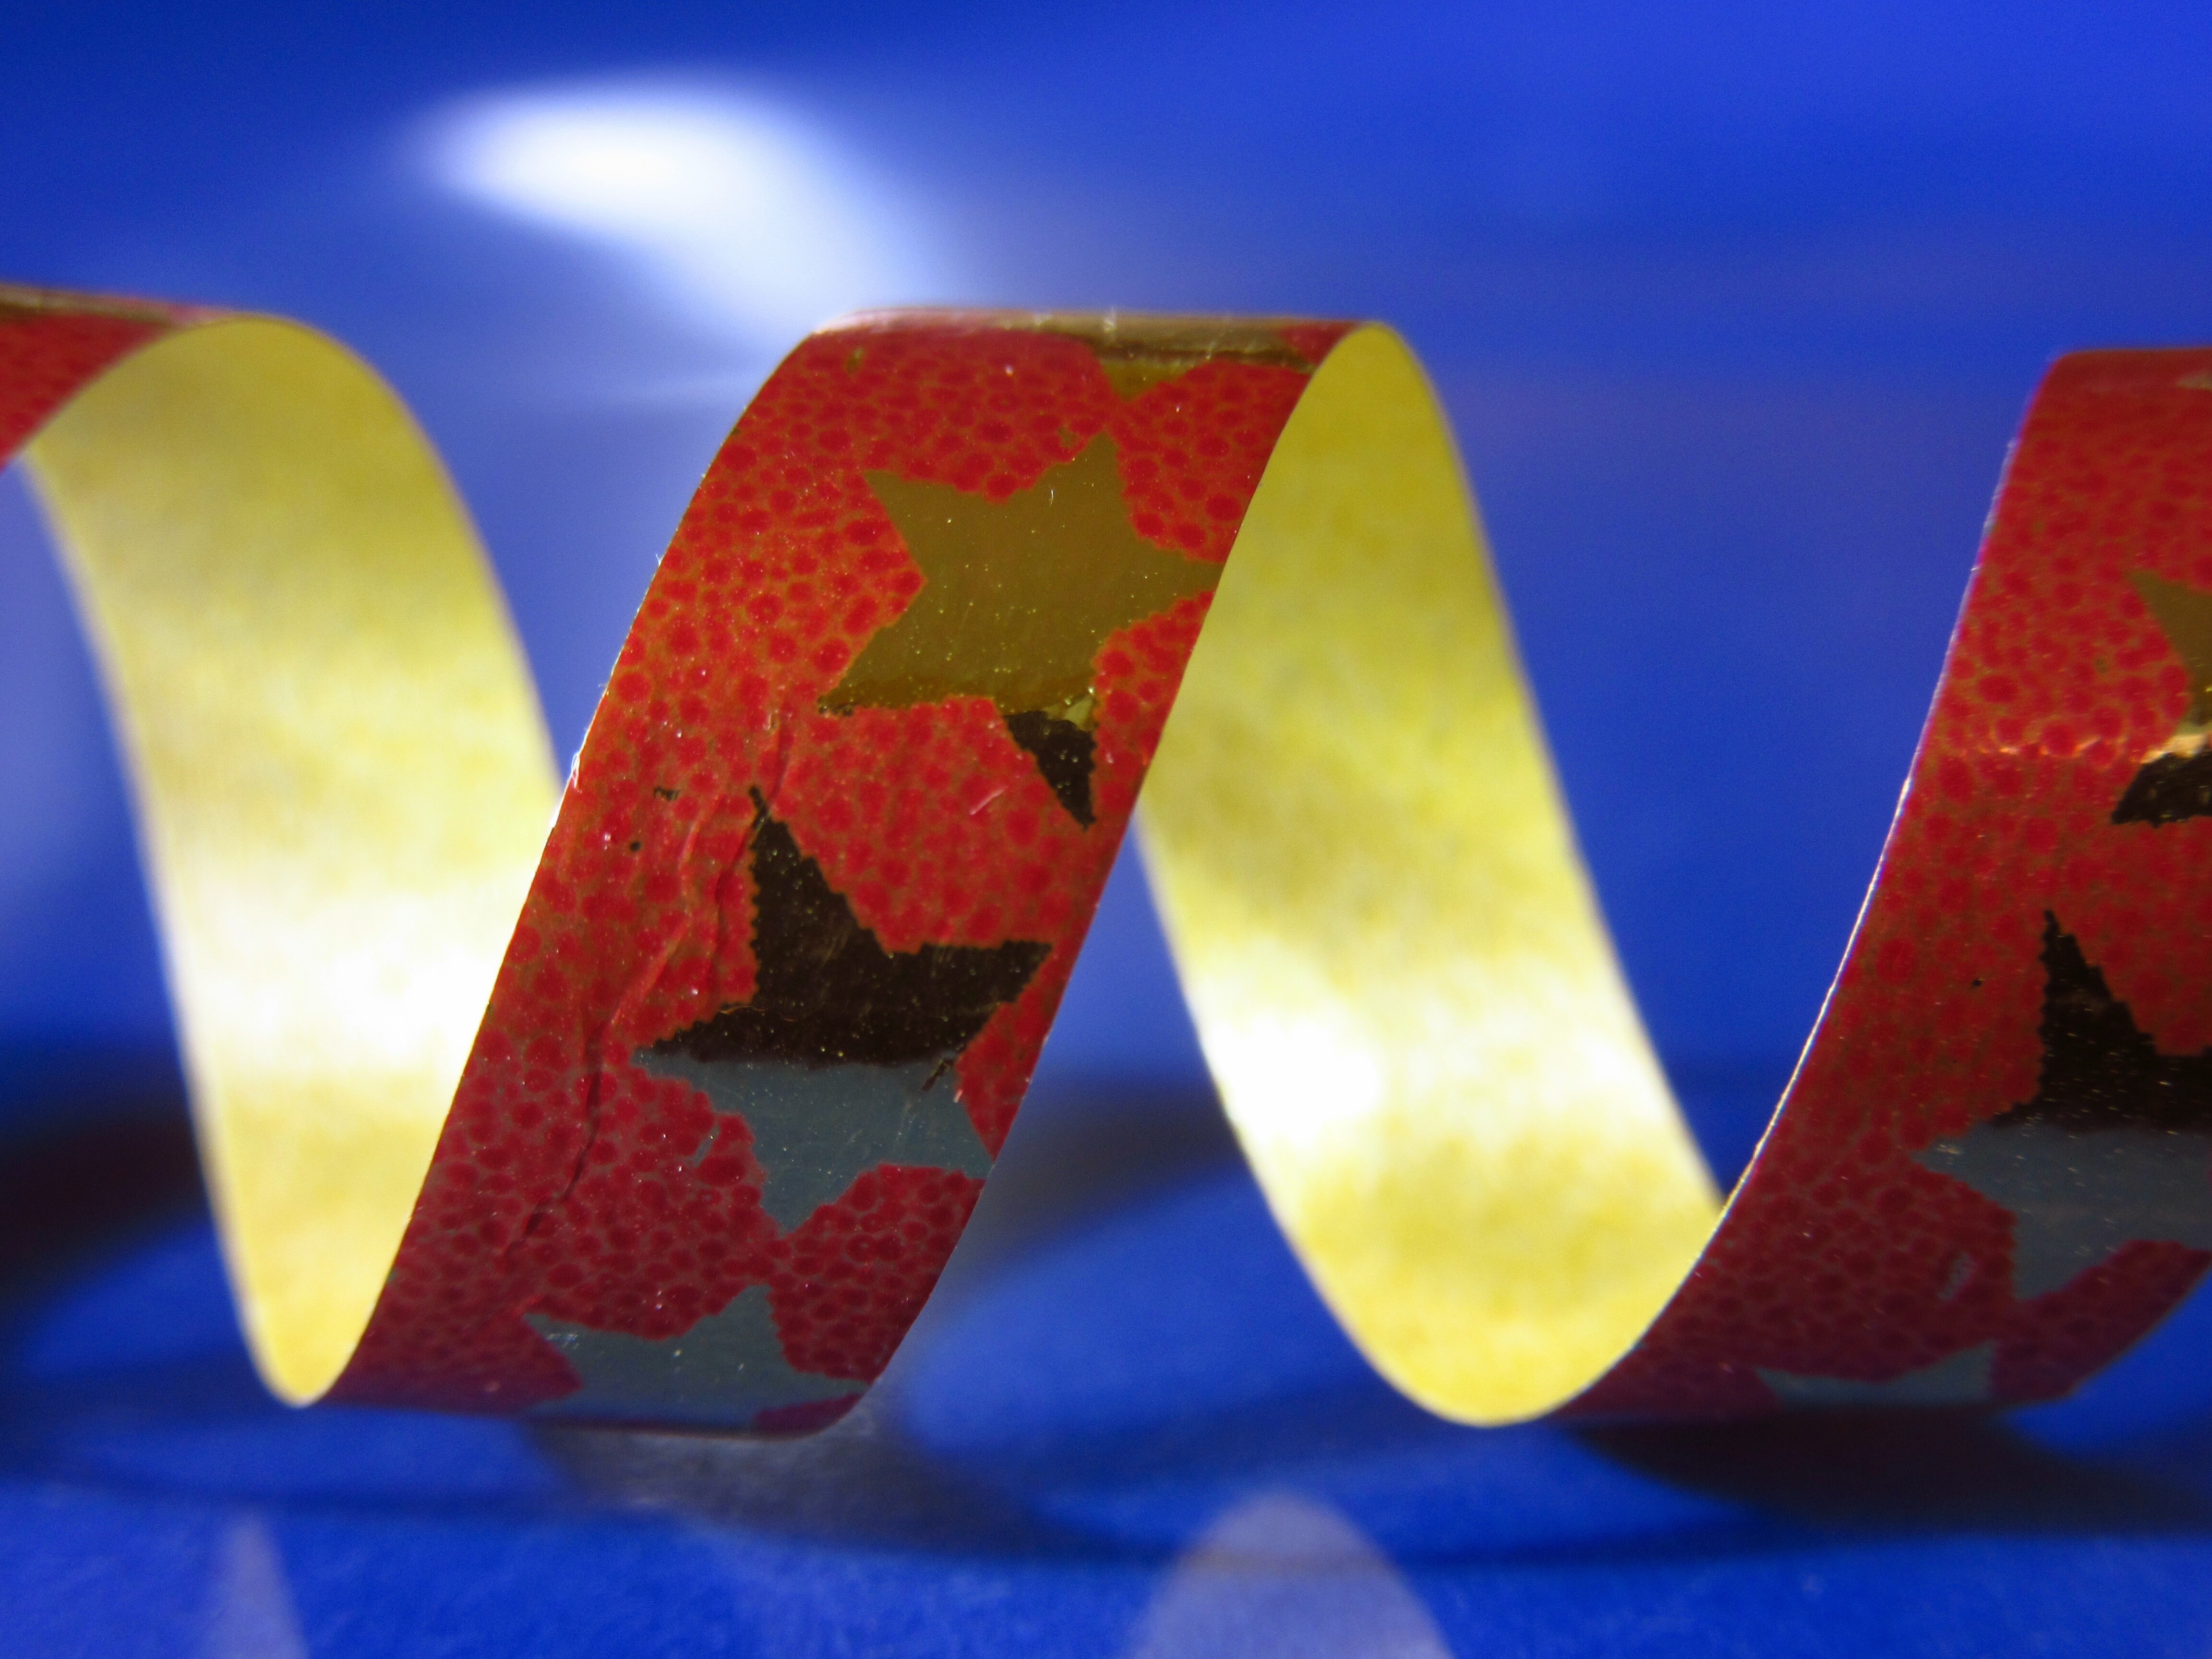
star, number, band, pattern, red, geometry, color, blue, colorful, yellow, toy, art, organ, shiny, shape, helix, macro photography, screw line, fashion accessory, origami paper